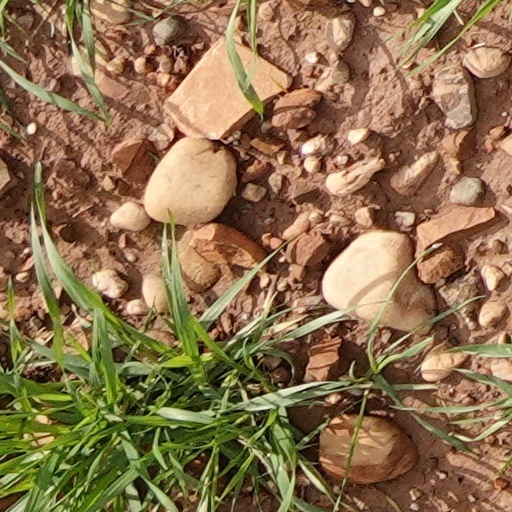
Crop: wheat